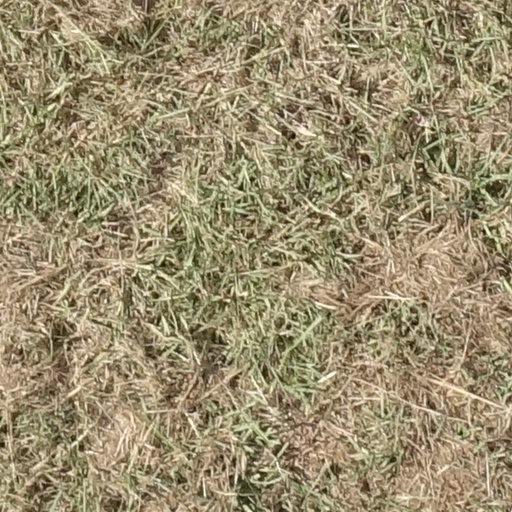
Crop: sorghum